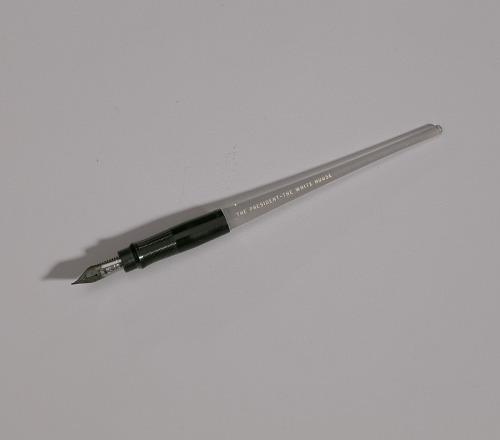
image for pen used by politician to sign event